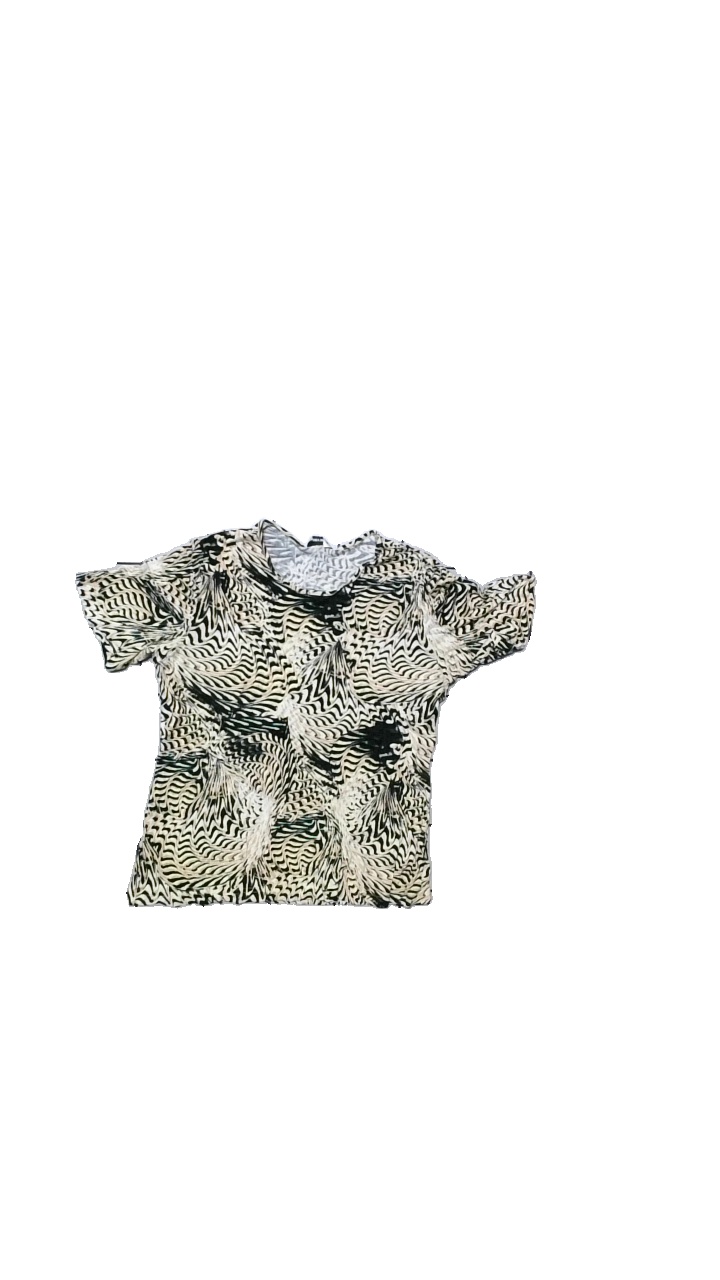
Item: Top (Ladies)
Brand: Gerry Weber
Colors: Beige, Black, Multicolor
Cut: Regular
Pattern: Animal print
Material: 94%Viscos,5%Elastan
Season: All
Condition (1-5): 3
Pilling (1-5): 3
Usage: Reuse
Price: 100-150